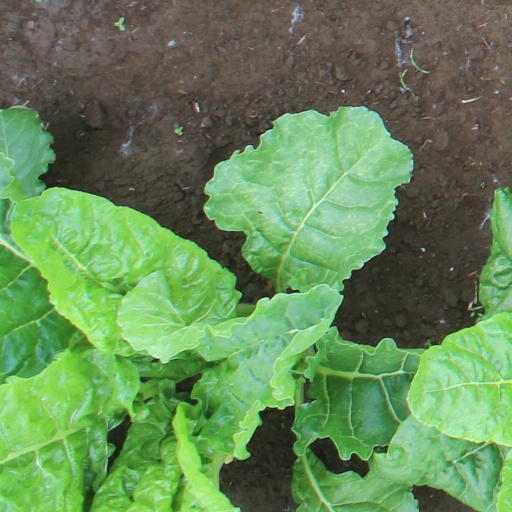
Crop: sugar beet